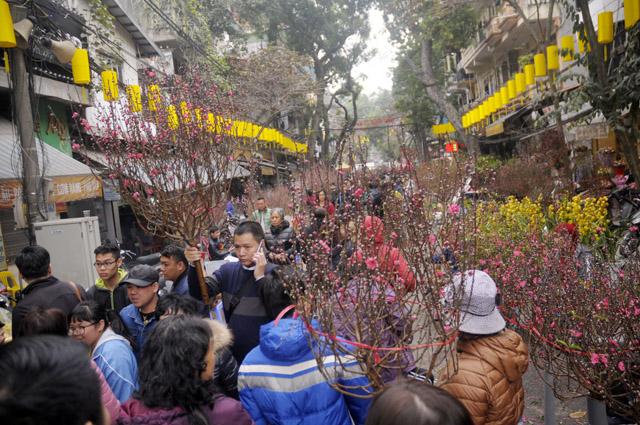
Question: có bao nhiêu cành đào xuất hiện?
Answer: ba cành